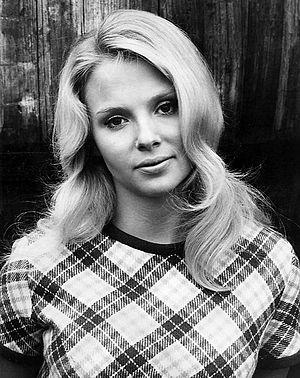
Joyce Jillson est une actrice américaine, née Joyce Twichell.